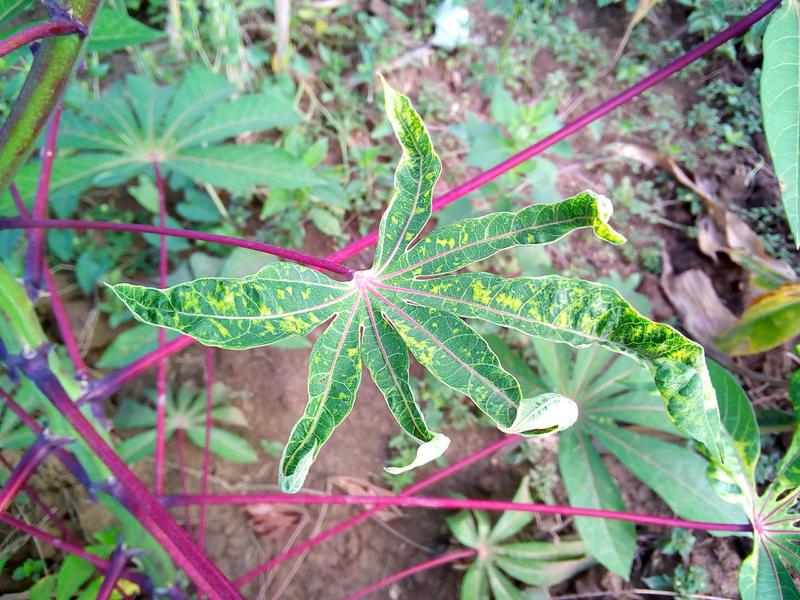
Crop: cassava
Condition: mosaic_disease